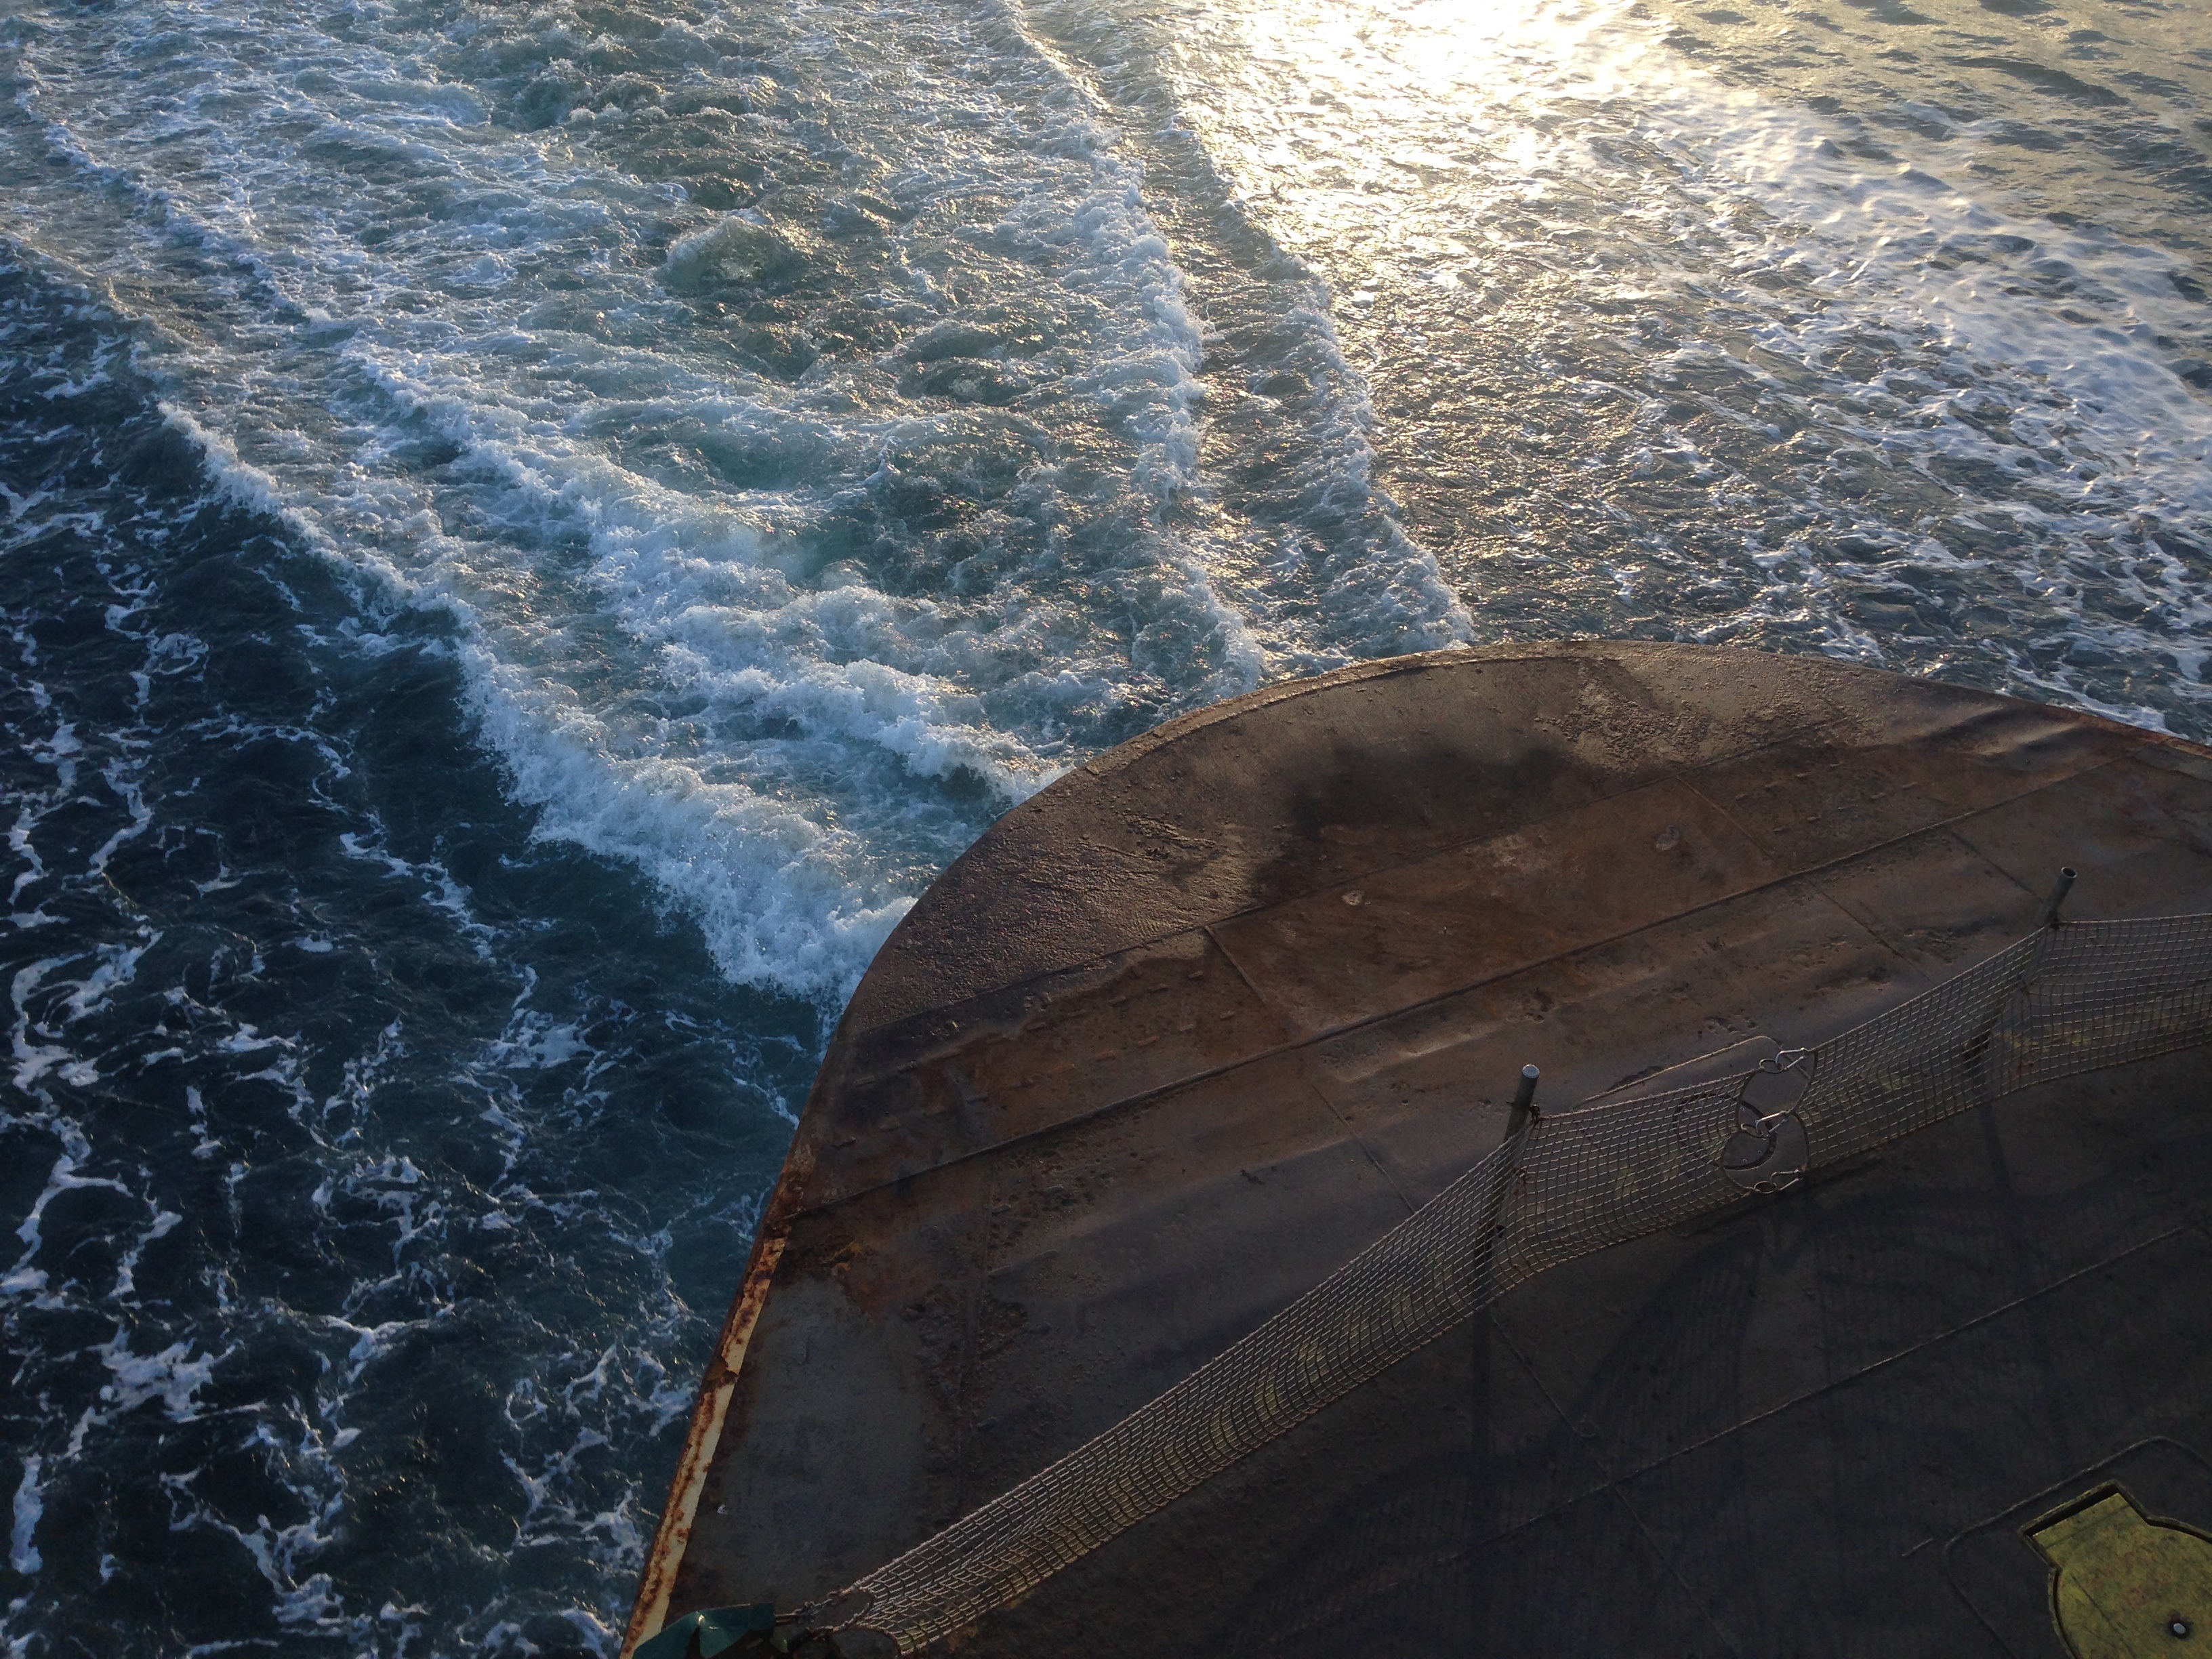
sea, coast, water, rock, ocean, boat, wave, river, ship, wake, cliff, reflection, vehicle, terrain, ferry, waves, geology, washington state